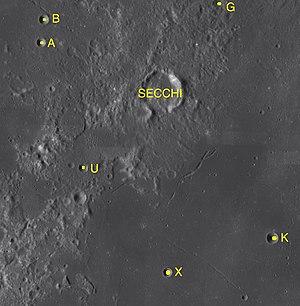
Secchi est un cratère lunaire situé sur la face visible de la Lune. Il se trouve à l'est de la Mare Fecunditatis et à l'ouest de la Mare Tranquillitatis. Le cratère Secchi est situé au centre du massif montagneux des Montes Secchi qui s'étend vers le nord en direction du cratère Taruntius. Au sud-est du cratère Secchi, des crevasses, dénommées « Rimae Secchi », longent la Mare Fecunditatis.